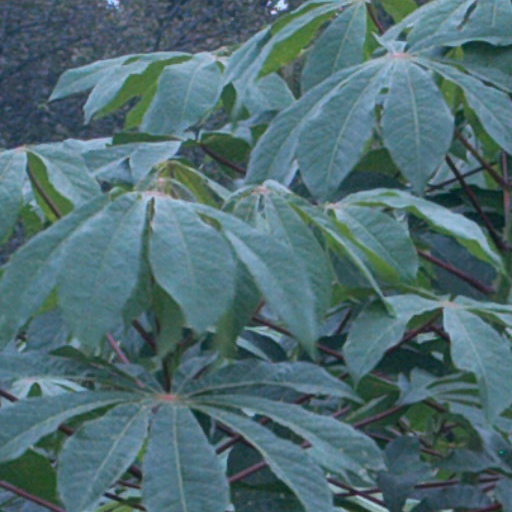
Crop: cassava